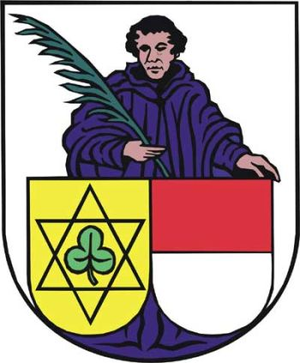
Gerbstedt est une ville située dans la partie centrale de l'Allemagne.